Domingo d'Yriarte

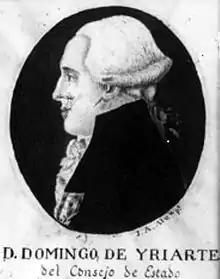
Don Domingo de Iriarte

Don Domingo d'Yriarte, also spelled de Yriarte or Iriarte (1746–1795), was a Spanish diplomat.